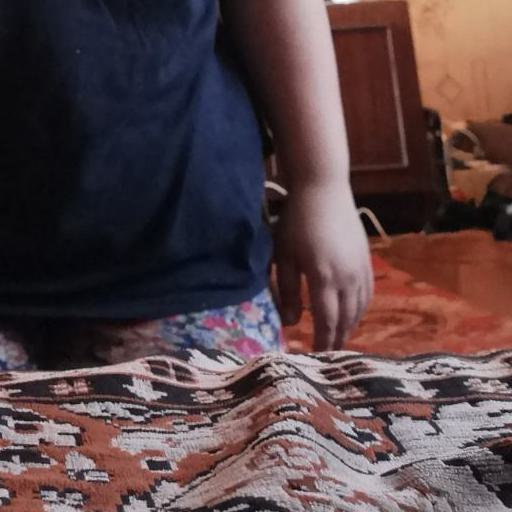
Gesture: no_gesture